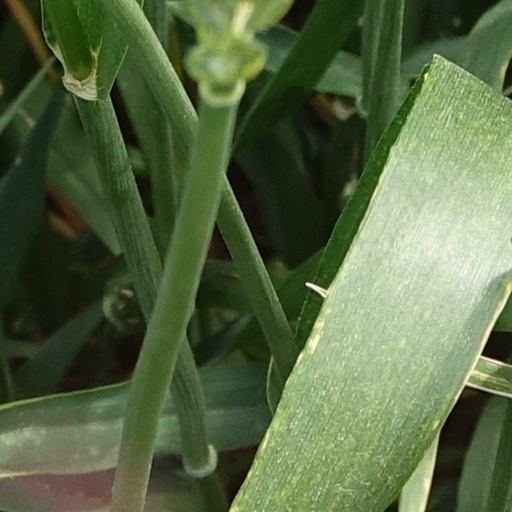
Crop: wheat